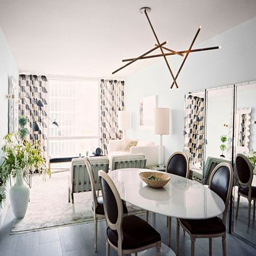
the - the less seen oval shape .